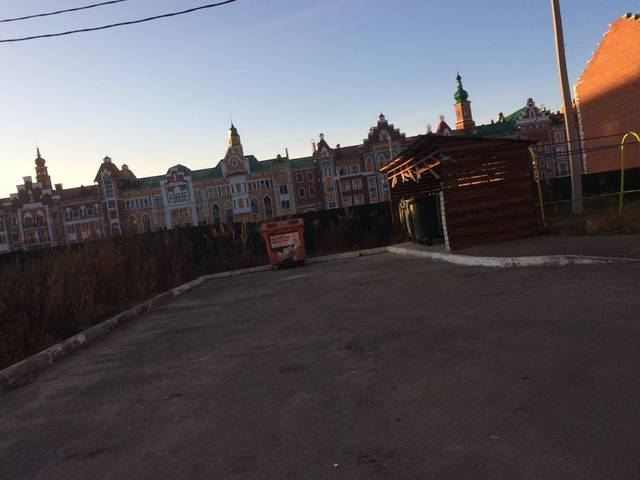
Region: Russia
Coordinates: 56.635, 47.913